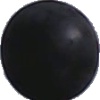
Label: Grape Blue 1